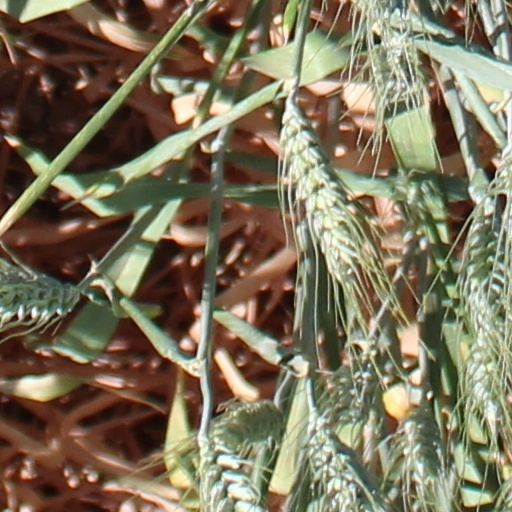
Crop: wheat